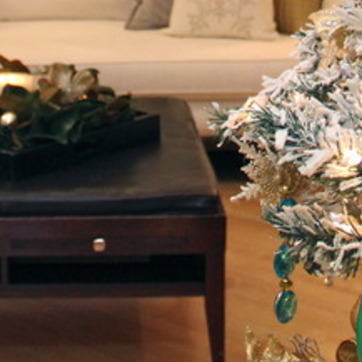
Material: leather